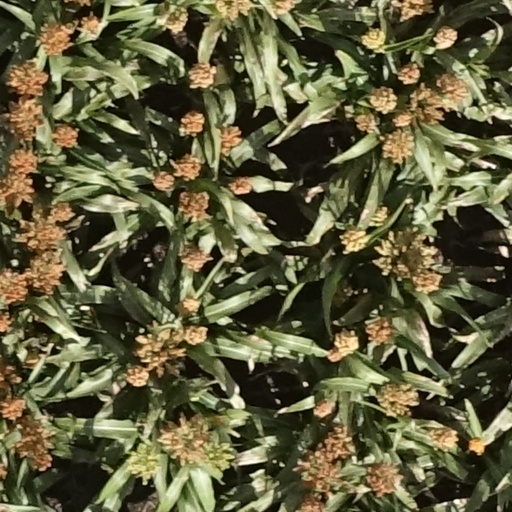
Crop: sorghum